Publication history of Superman

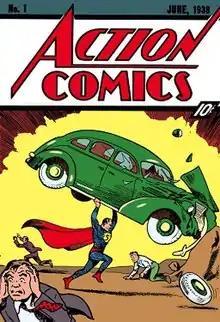
"Action Comics" #1 (June 1938), the debut of Superman; cover art by Joe Shuster

Clark grows up on the Kent family farm, slowly discovering that he possesses various superpowers, but at first unaware of his Kryptonian origins. After the deaths of his adoptive parents, Clark decides to use his powers for the benefit of humanity, constructing a stylized costume and moving to the nearby city of Metropolis. Clark begins work as a reporter at the "Daily Star" newspaper and soon makes his debut as the world's first superhero, Superman.